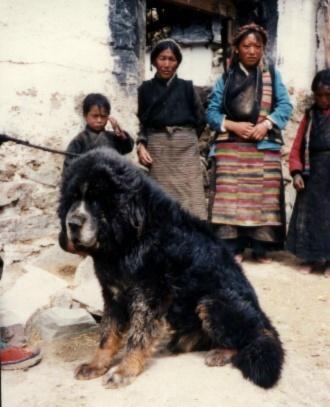
Tibetan_mastiff